Next Stop Wonderland

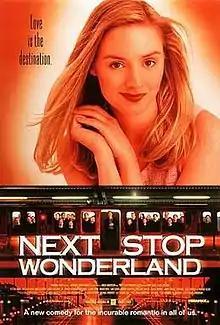
Theatrical release poster

Next Stop Wonderland is a 1998 American romantic comedy film directed by Brad Anderson, written by Anderson and Lyn Vaus, and starring Hope Davis and Alan Gelfant. It premiered at the Sundance Film Festival on January 17, 1998, where it was nominated for a Grand Jury Prize.